Tres Olivos (Madrid Metro)

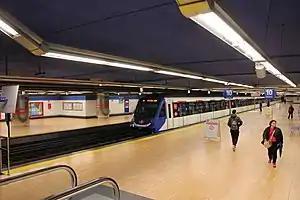

Tres Olivos is a station on Line 10 of the Madrid Metro, serving the Tres Olivos ("three olive trees") development. It is located in fare Zone A.